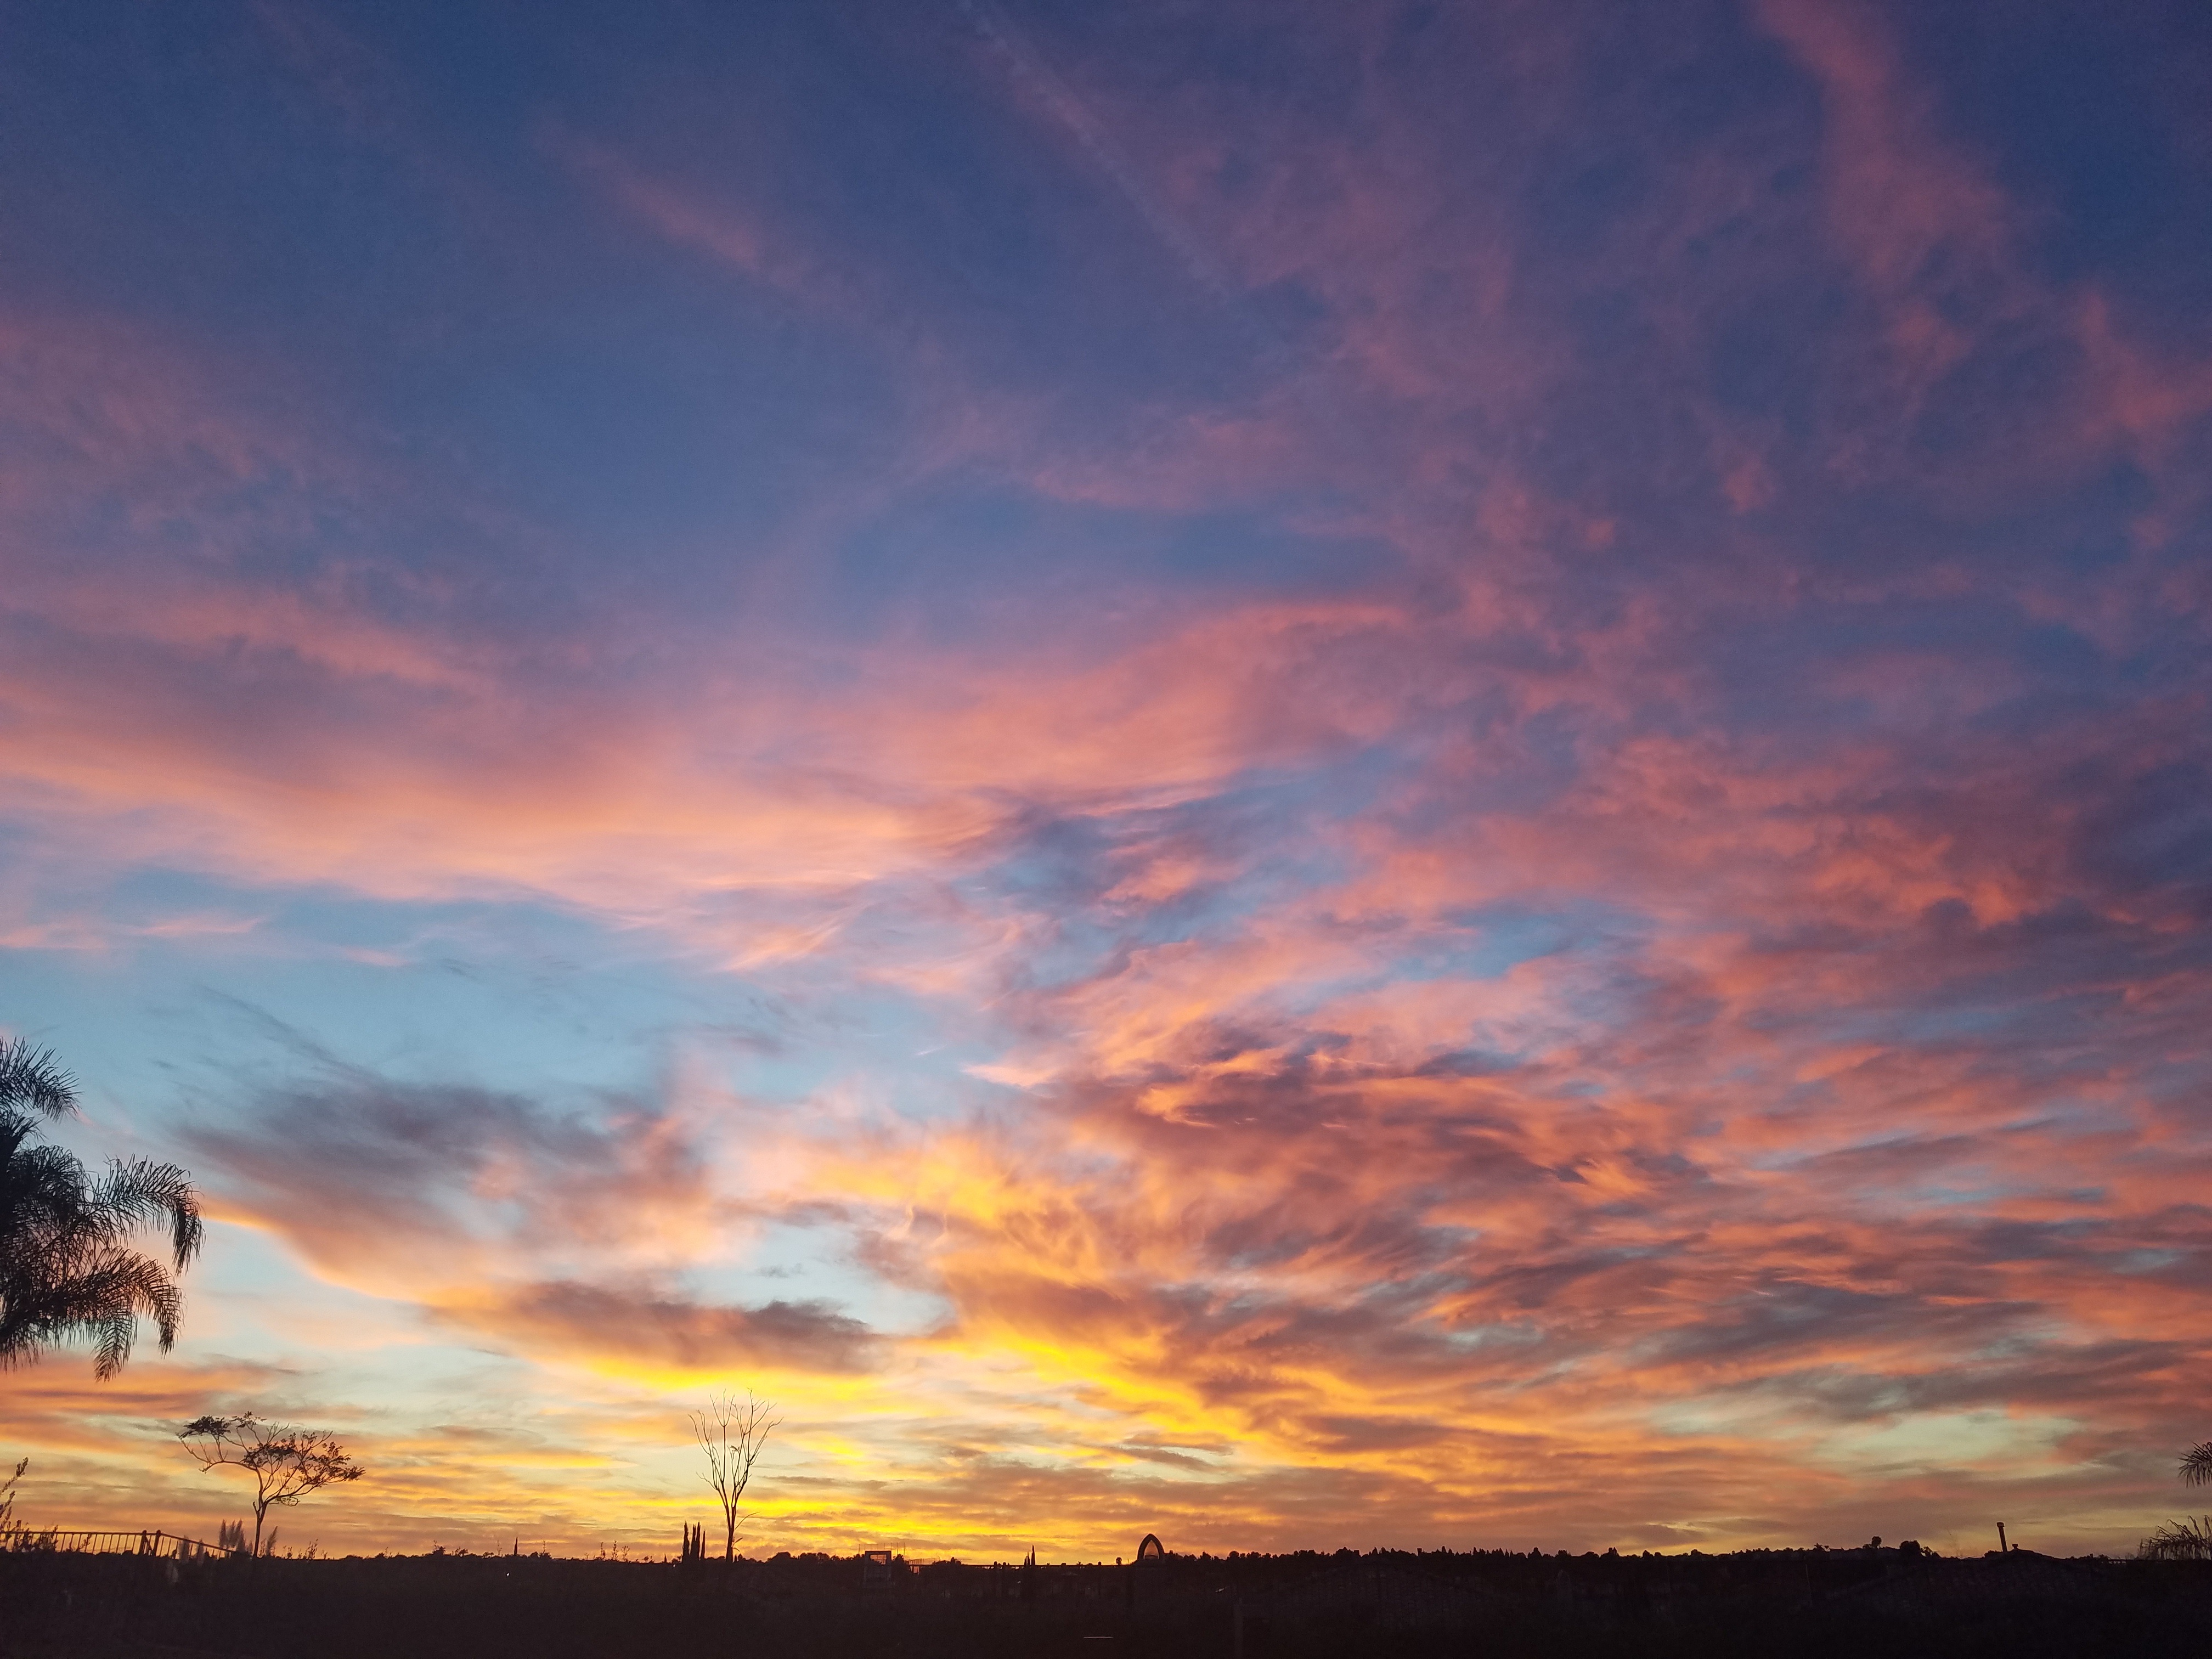
horizon, cloud, sky, sunrise, sunset, field, prairie, sunlight, morning, dawn, atmosphere, dusk, evening, cumulus, afterglow, red sky at morning